RAF Talbenny

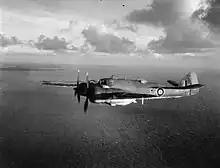
No. 248 Squadron RAF, Bristol Beaufighter Mk.VIC, JL447 'G'

No. 311 Squadron RAF, a Czechoslovak-manned bomber squadron, arrived from RAF Aldergrove on 12 June 1942. The squadron was equipped with Vickers Wellington IC aircraft, a British twin-engined, long-range medium bomber. It flew operations over the Bay of Biscay and the Western Approaches, tasked with anti-submarine patrols and shipping attacks. The squadron's aircraft were in RAF Bomber Command's camouflage scheme, which was unsuitable for maritime patrols, and weren't repainted in RAF Coastal Command's Temperate Sea Scheme (dark slate grey and extra dark sea grey above, and white below), until September 1942.